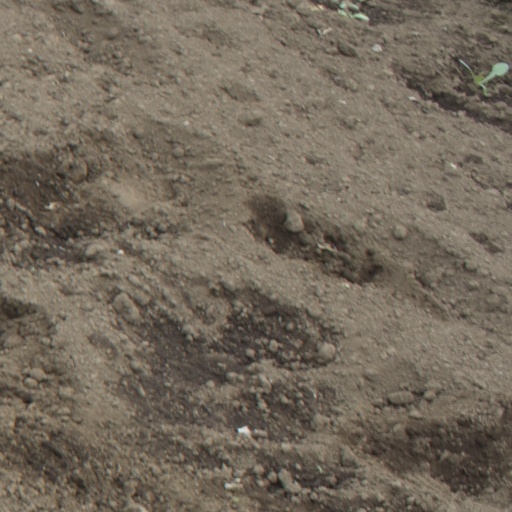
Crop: soybean